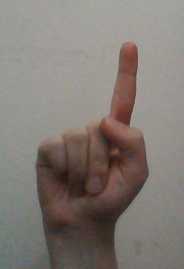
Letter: bb